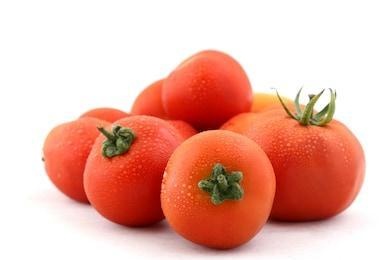
Label: tomato